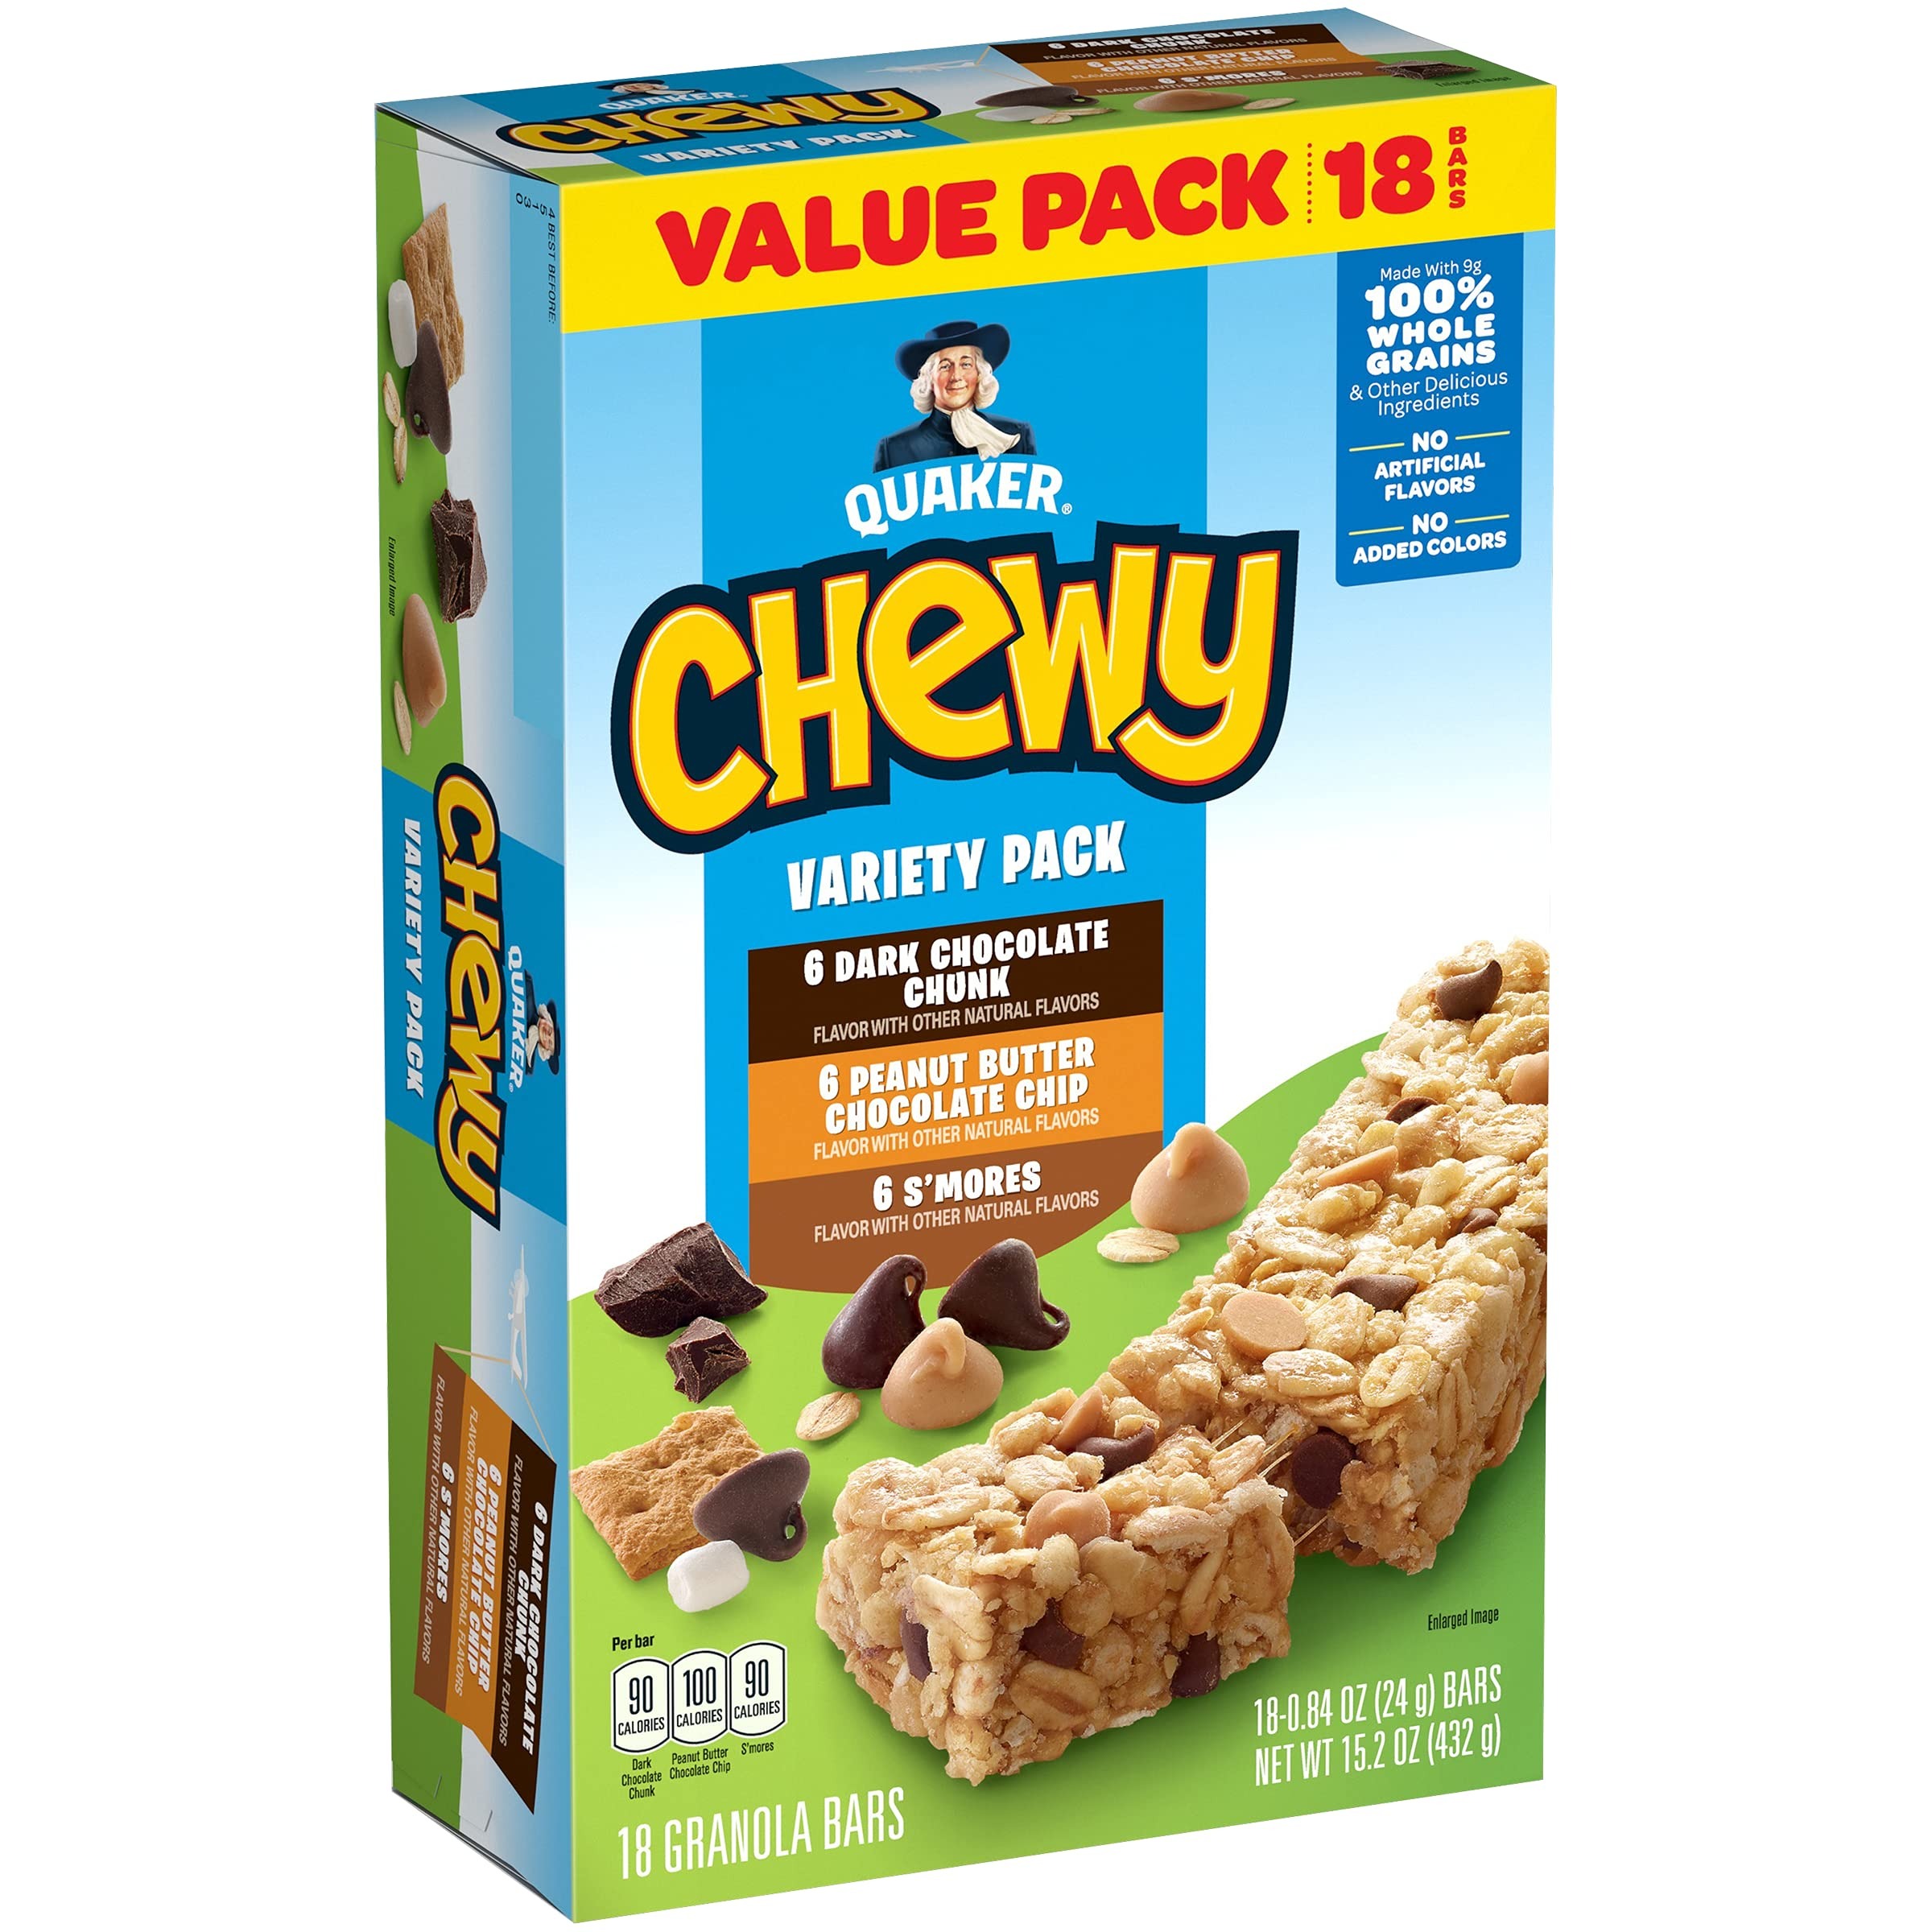
Item Name: Quaker Chewy Granola Bars, Variety Pack, 0.84 Oz Bars, 18 Ct
Bullet Point 1: 8 Gram whole grains
Bullet Point 2: Real chocolate chips
Bullet Point 3: 100 calories
Bullet Point 4: Great for after-school or holiday road trips!
Value: 15.2
Unit: Ounce

Price: 5.49